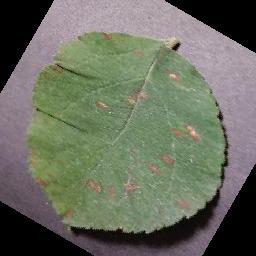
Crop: apple
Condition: cedar_rust